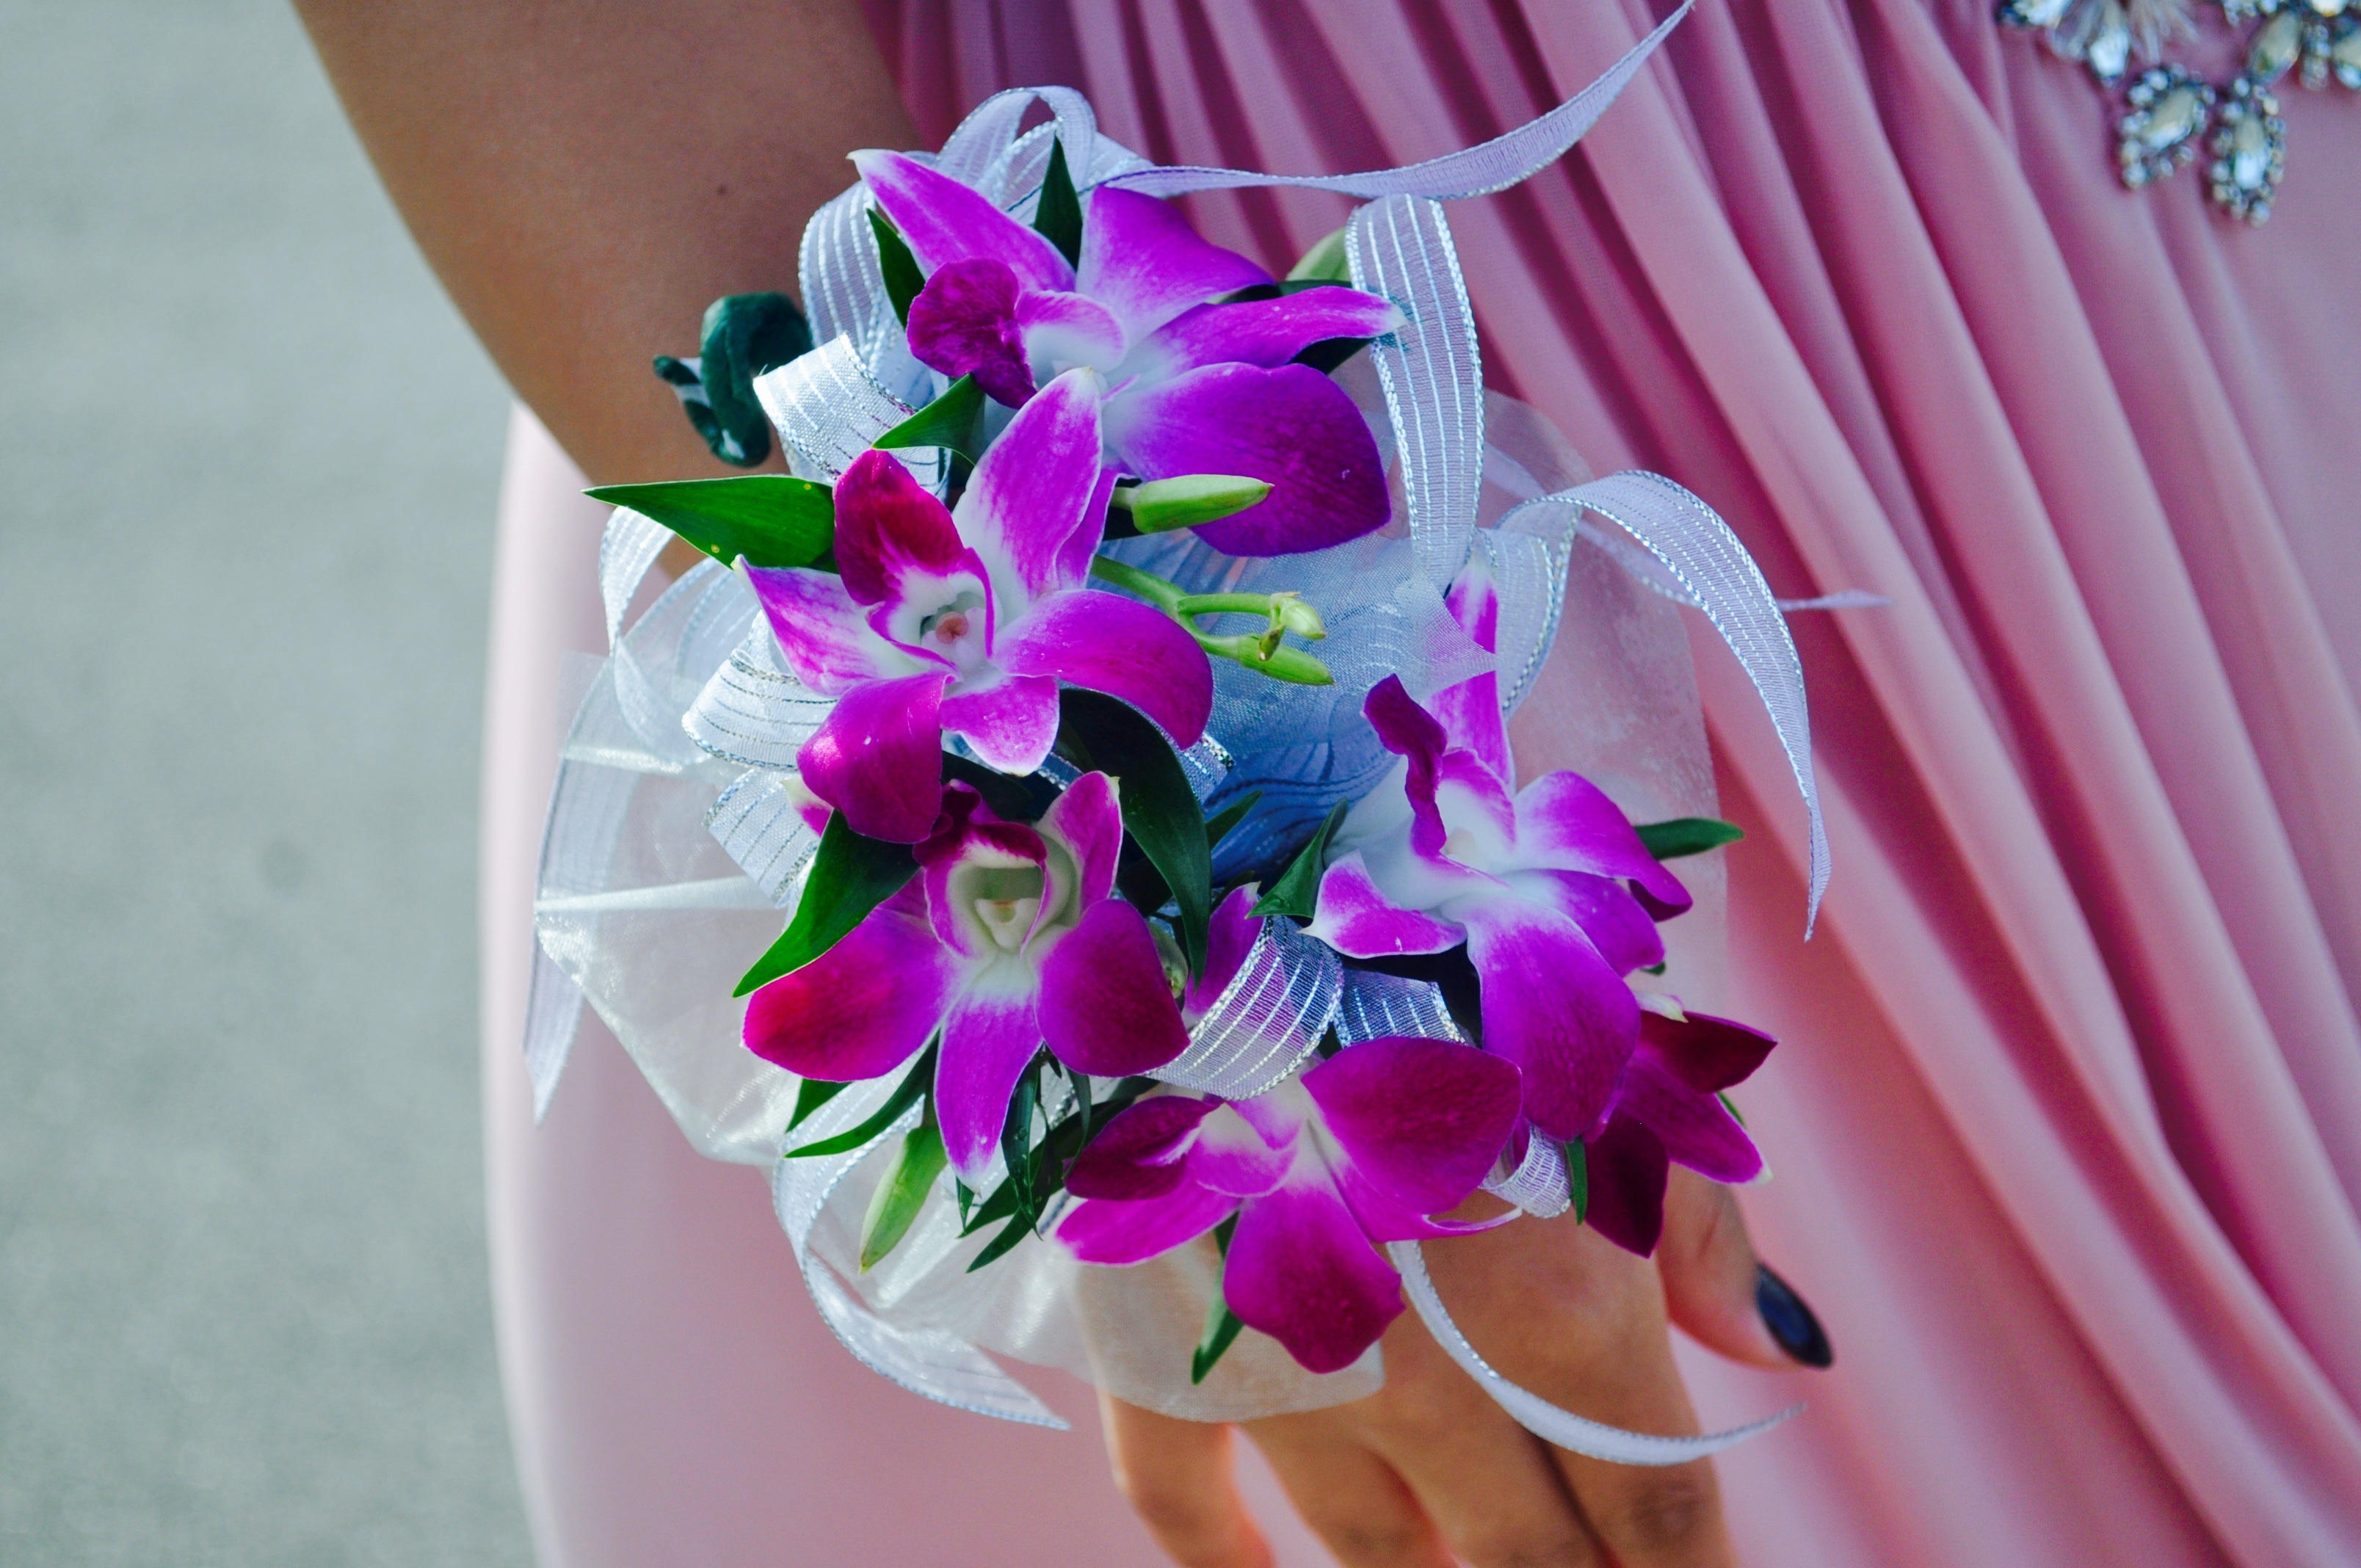
plant, girl, flower, purple, petal, floral, female, spring, color, fashion, colorful, pink, wedding, flora, flowers, formal, dress, prom, macro photography, flowering plant, flower bouquet, land plant